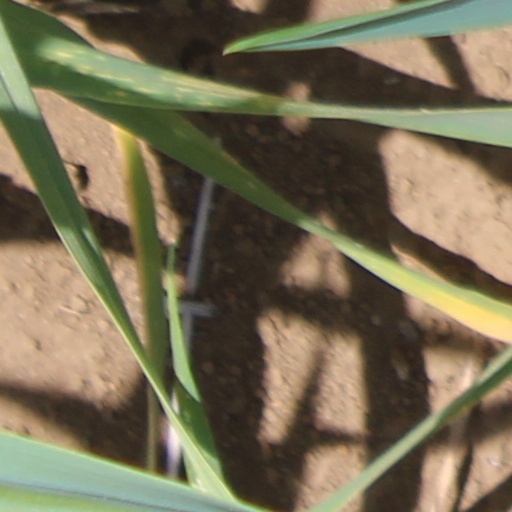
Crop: wheat